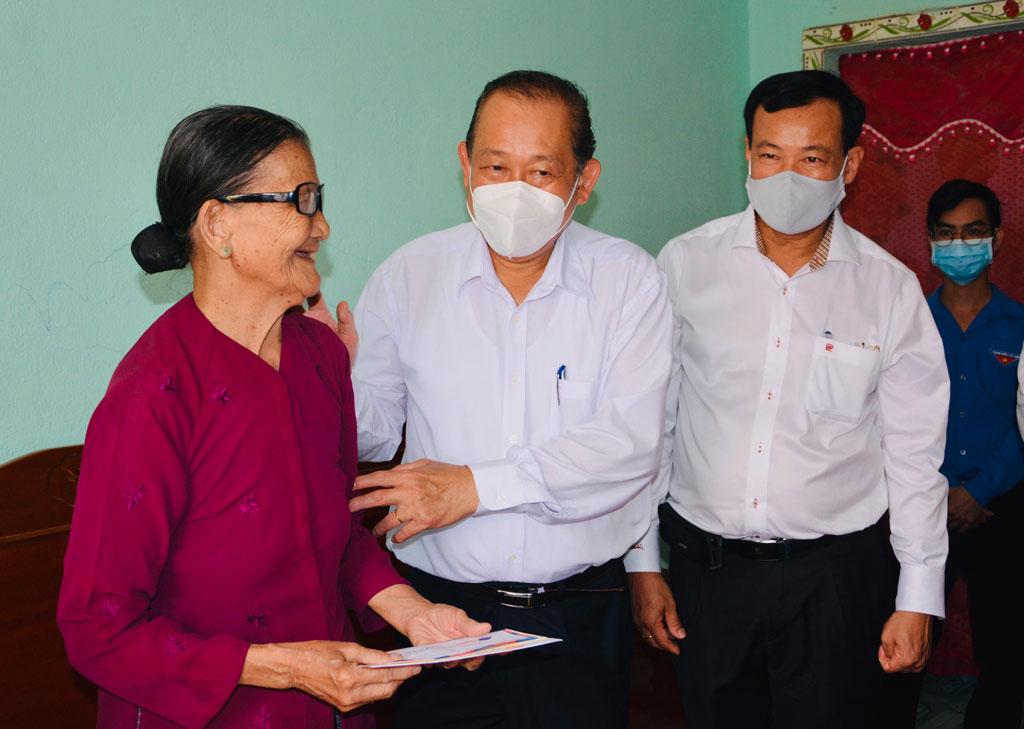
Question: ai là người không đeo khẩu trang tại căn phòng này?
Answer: cụ bà đeo kính